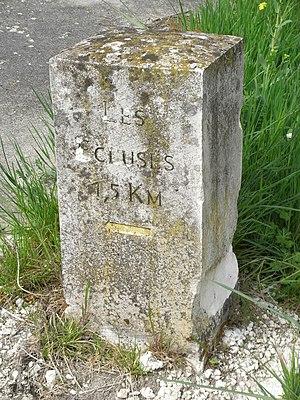
Borne du canal de Brouage (Charente-Maritime en France).
Le canal de Brouage est situé en Charente-Maritime.